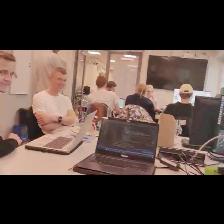
Label: Human